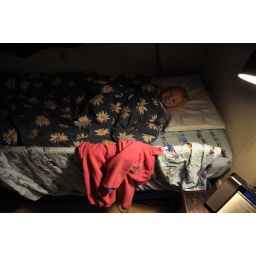
Rugged up in his big boy bed